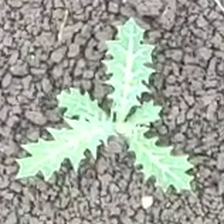
Weed species: Bilayat_(Mexicana_Argemone)